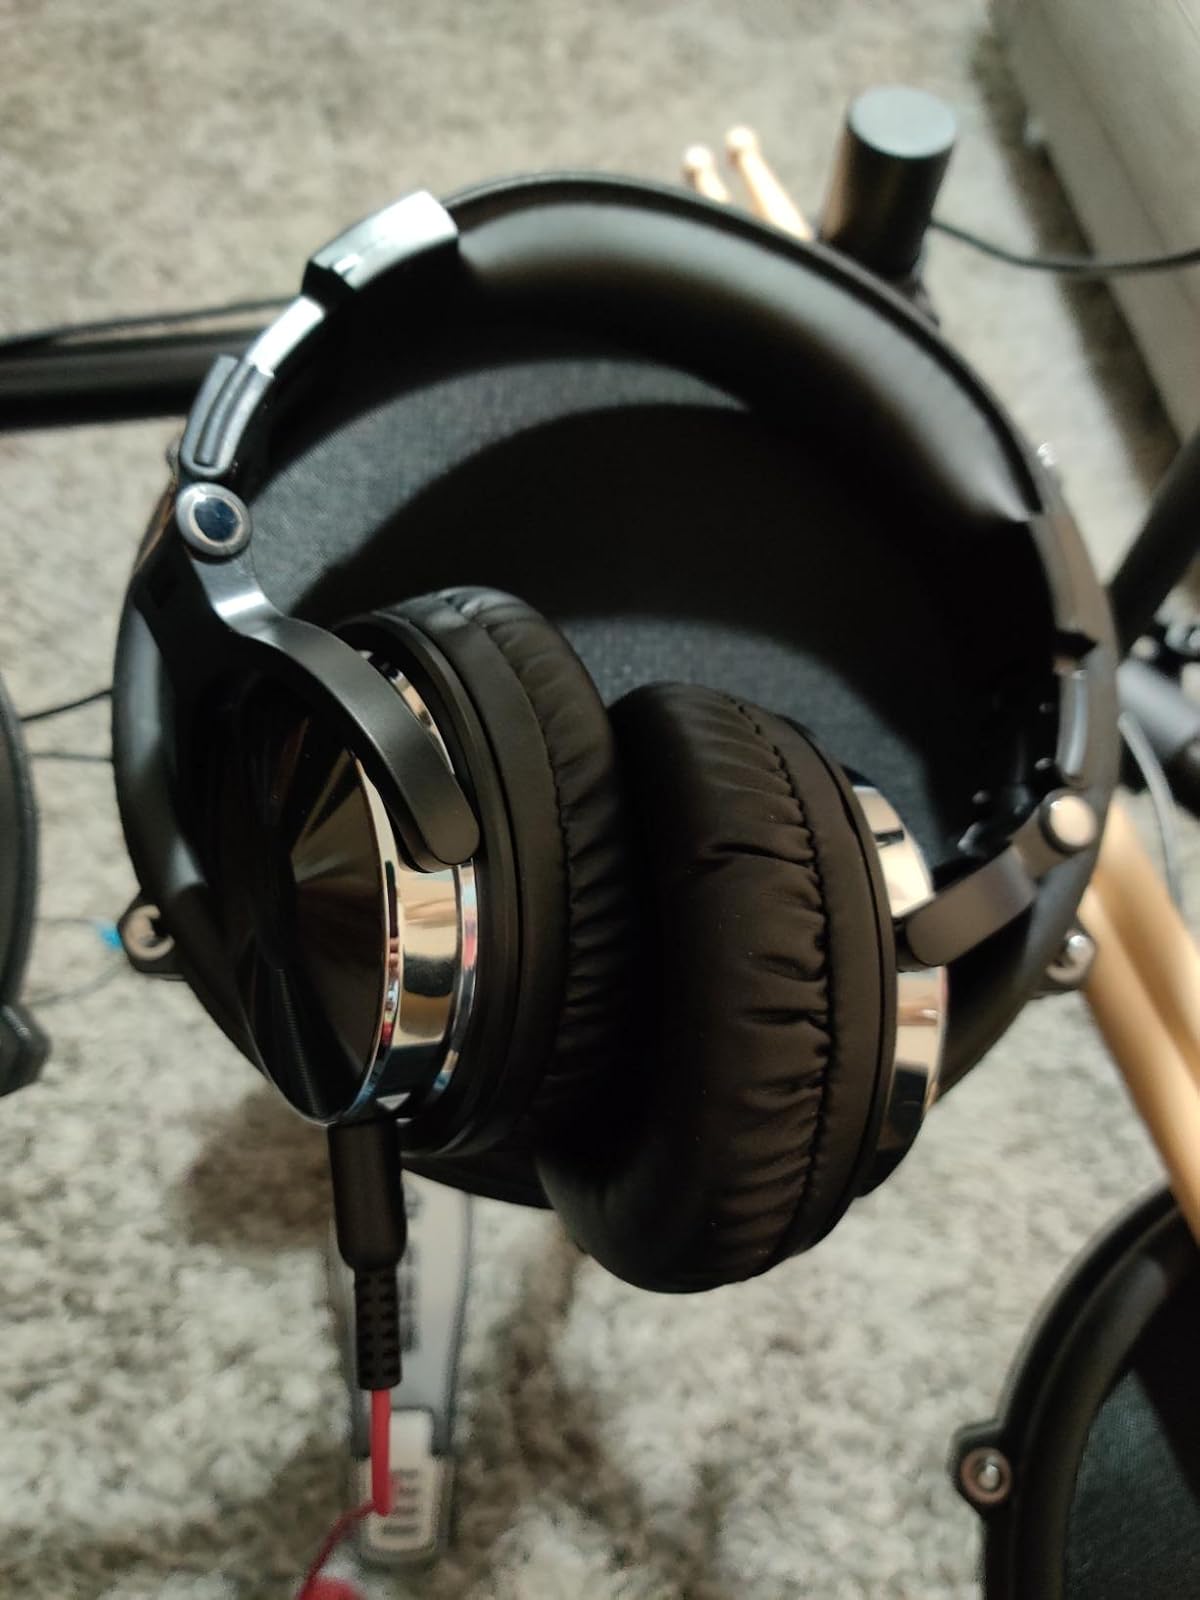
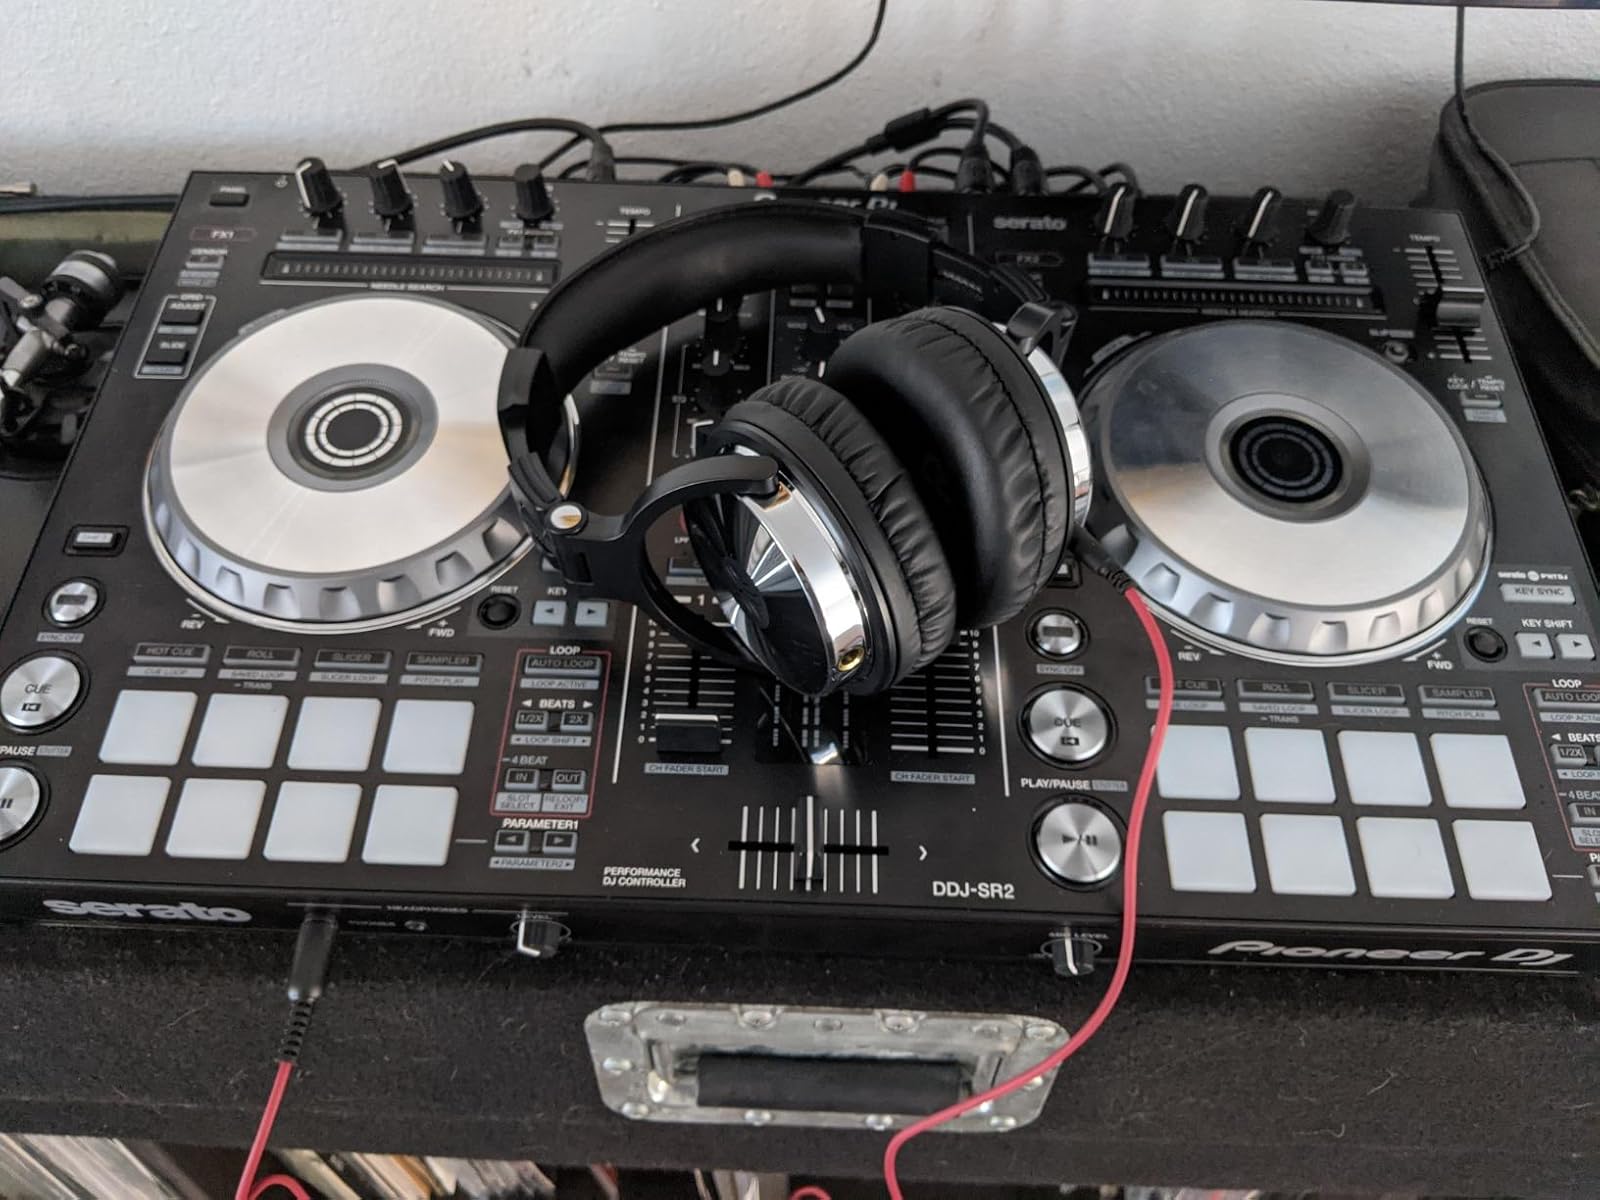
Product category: headphones
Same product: yes